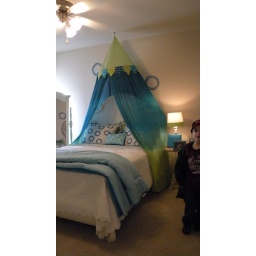
Window shopping for houses in Frisco..Now here is a place I could call home